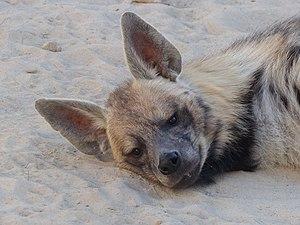
Tête d'une hyène rayée au zoo de Tozeur
Tozeur est une ville tunisienne aux confins de l'Atlas et du désert du Sahara, la plus grande des cinq oasis que compte le Jérid. Progressivement construite autour de sa palmeraie, elle est le chef-lieu du gouvernorat du même nom.
La Hyène rayée est une des Hyaenidae du genre Hyaena qui est composé de deux espèces actuelles et d’espèces fossiles.